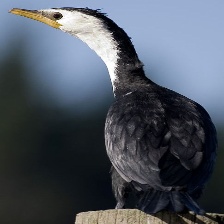
Species: AUCKLAND SHAQ
Scientific name: LEUCOCARBO COLENSOI